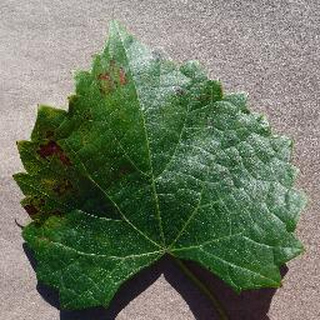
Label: grape_esca_black_measles